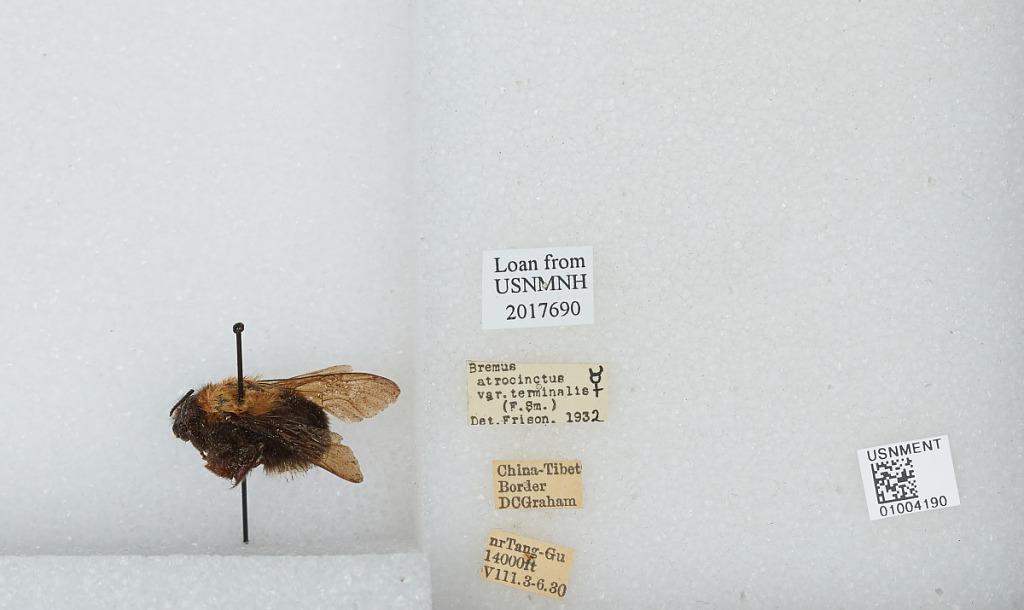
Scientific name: Bombus (Festivobombus) festivus Smith
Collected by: D. Graham
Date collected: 1930-8-3
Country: China
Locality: near Tang-Gu, China Tibet border
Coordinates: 32.9997, 91.6808
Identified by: Frison